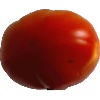
Label: Tomato 1